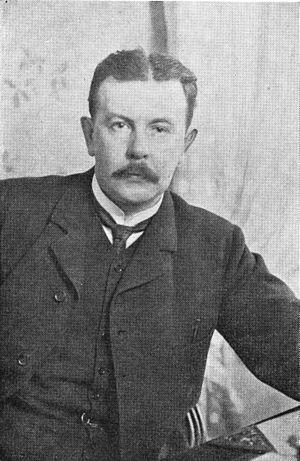
Bo Hjalmar Bergman, né le 6 octobre 1869 à Stockholm, mort le 17 novembre 1967 dans cette même ville, est un écrivain et critique littéraire suédois, qui occupa le siège nᵒ 12 de l'Académie suédoise de 1925 à sa mort.